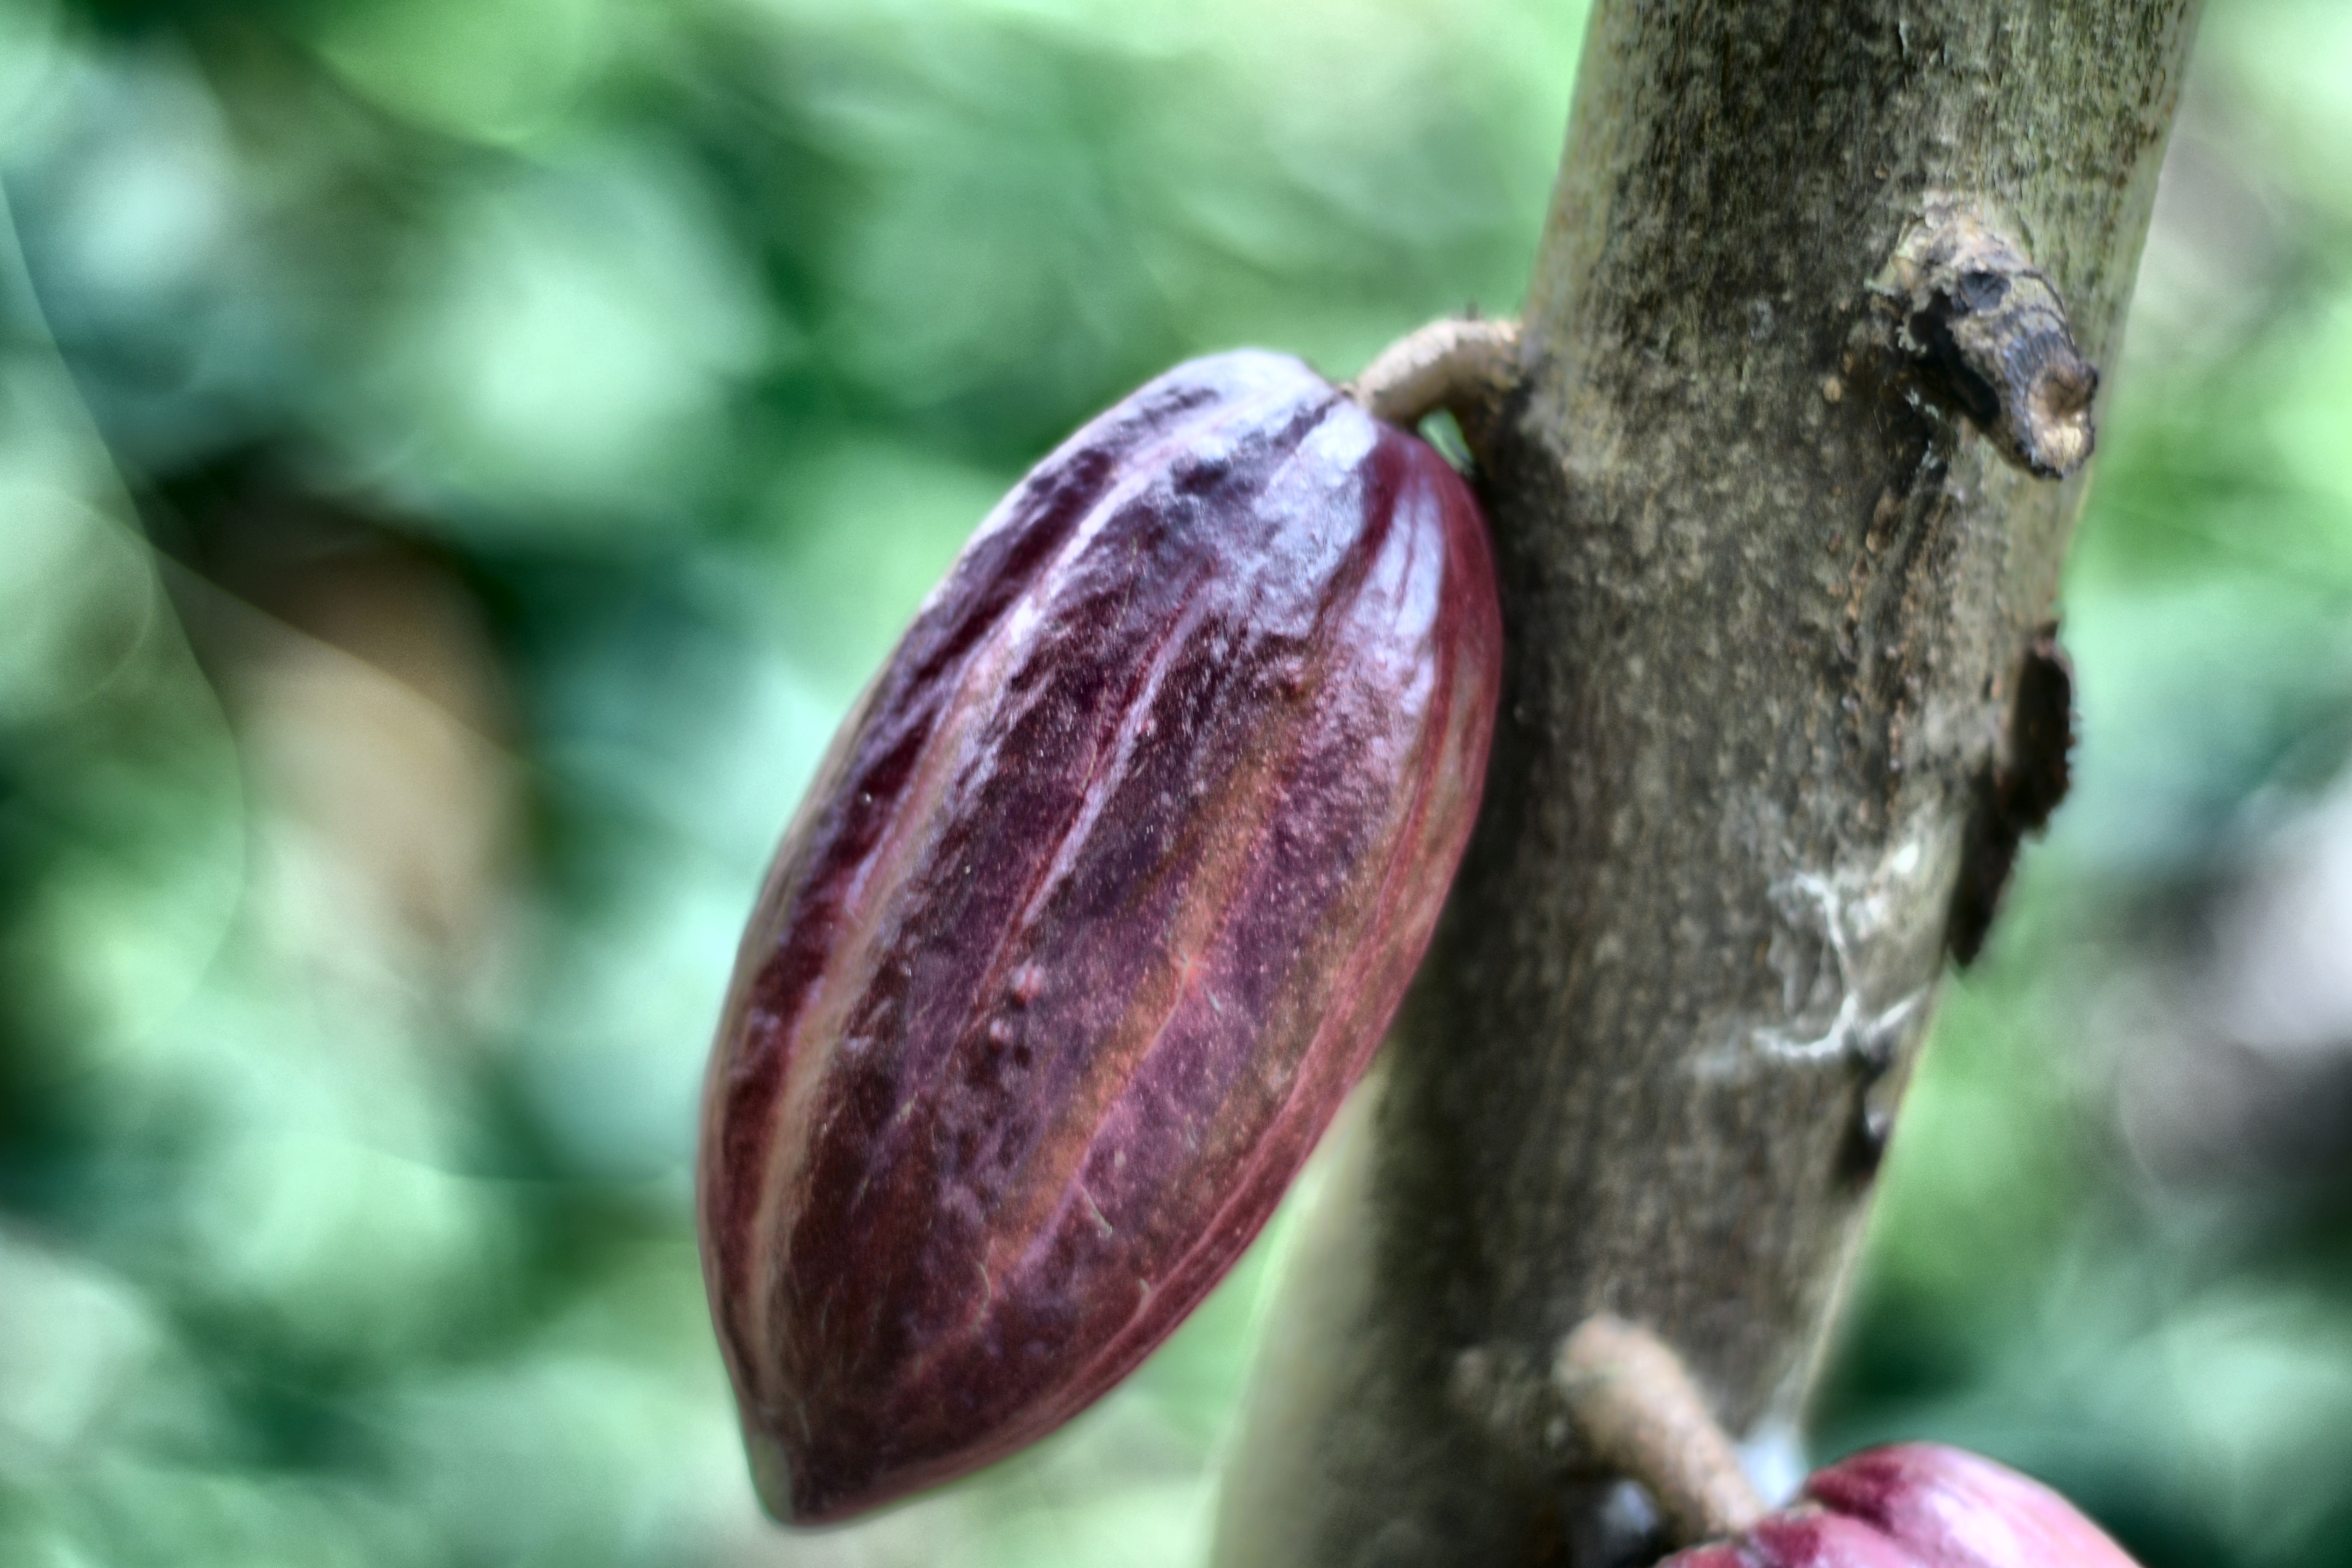
Maturity: unmature
Variety: Amelonado